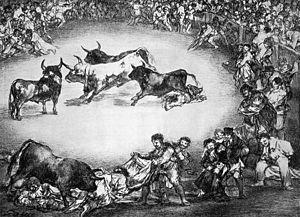
Francisco José de Goya y Lucientes, dit Francisco de Goya, né le 30 mars 1746 à Fuendetodos, près de Saragosse, et mort le 16 avril 1828 à Bordeaux, en France, est un peintre et graveur espagnol. Son œuvre inclut des peintures de chevalet, des peintures murales, des gravures et des dessins. Il introduisit plusieurs ruptures stylistiques qui initièrent le romantisme et annoncèrent le début de la peinture contemporaine. L’art goyesque est considéré comme précurseur des avant-gardes picturales du XXᵉ siècle.
La tauromachie, du grec ancien ταῦρος, taûros signifiant « taureau » et μάχη, mákhê signifiant « combat » qui implique dans certains cas la mise à mort du taureau en public comme dans la corrida, a une histoire riche en documents et traités, mais l'incertitude demeure sur ses origines.
La tauromaquia de Francisco de Goya est une série de trente-trois gravures exécutées à l'eau-forte entre 1815 et 1816, qui retracent toutes les étapes des courses de taureaux. Cette œuvre fait suite au manuel publié par le torero Pepe Hillo en 1796, qui résumait l'évolution de l'art de toréer en Espagne. Un projet que Goya avait lui-même en tête depuis 1777, mais qu'il ne mit en œuvre que très lentement.